Dutch East India Company

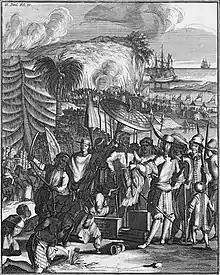
Natives of Arakan sell slaves to the Dutch East India Company, c.1663 CE.

In the 1741 Battle of Colachel, warriors of Travancore under Raja Marthanda Varma defeated the Dutch. The Dutch commander Captain Eustachius De Lannoy was captured. Marthanda Varma agreed to spare the Dutch captain's life on condition that he joined his army and trained his soldiers on modern lines. This defeat in the Travancore–Dutch War is considered the earliest example of an organised Asian power overcoming European military technology and tactics; and it signalled the decline of Dutch power in India.